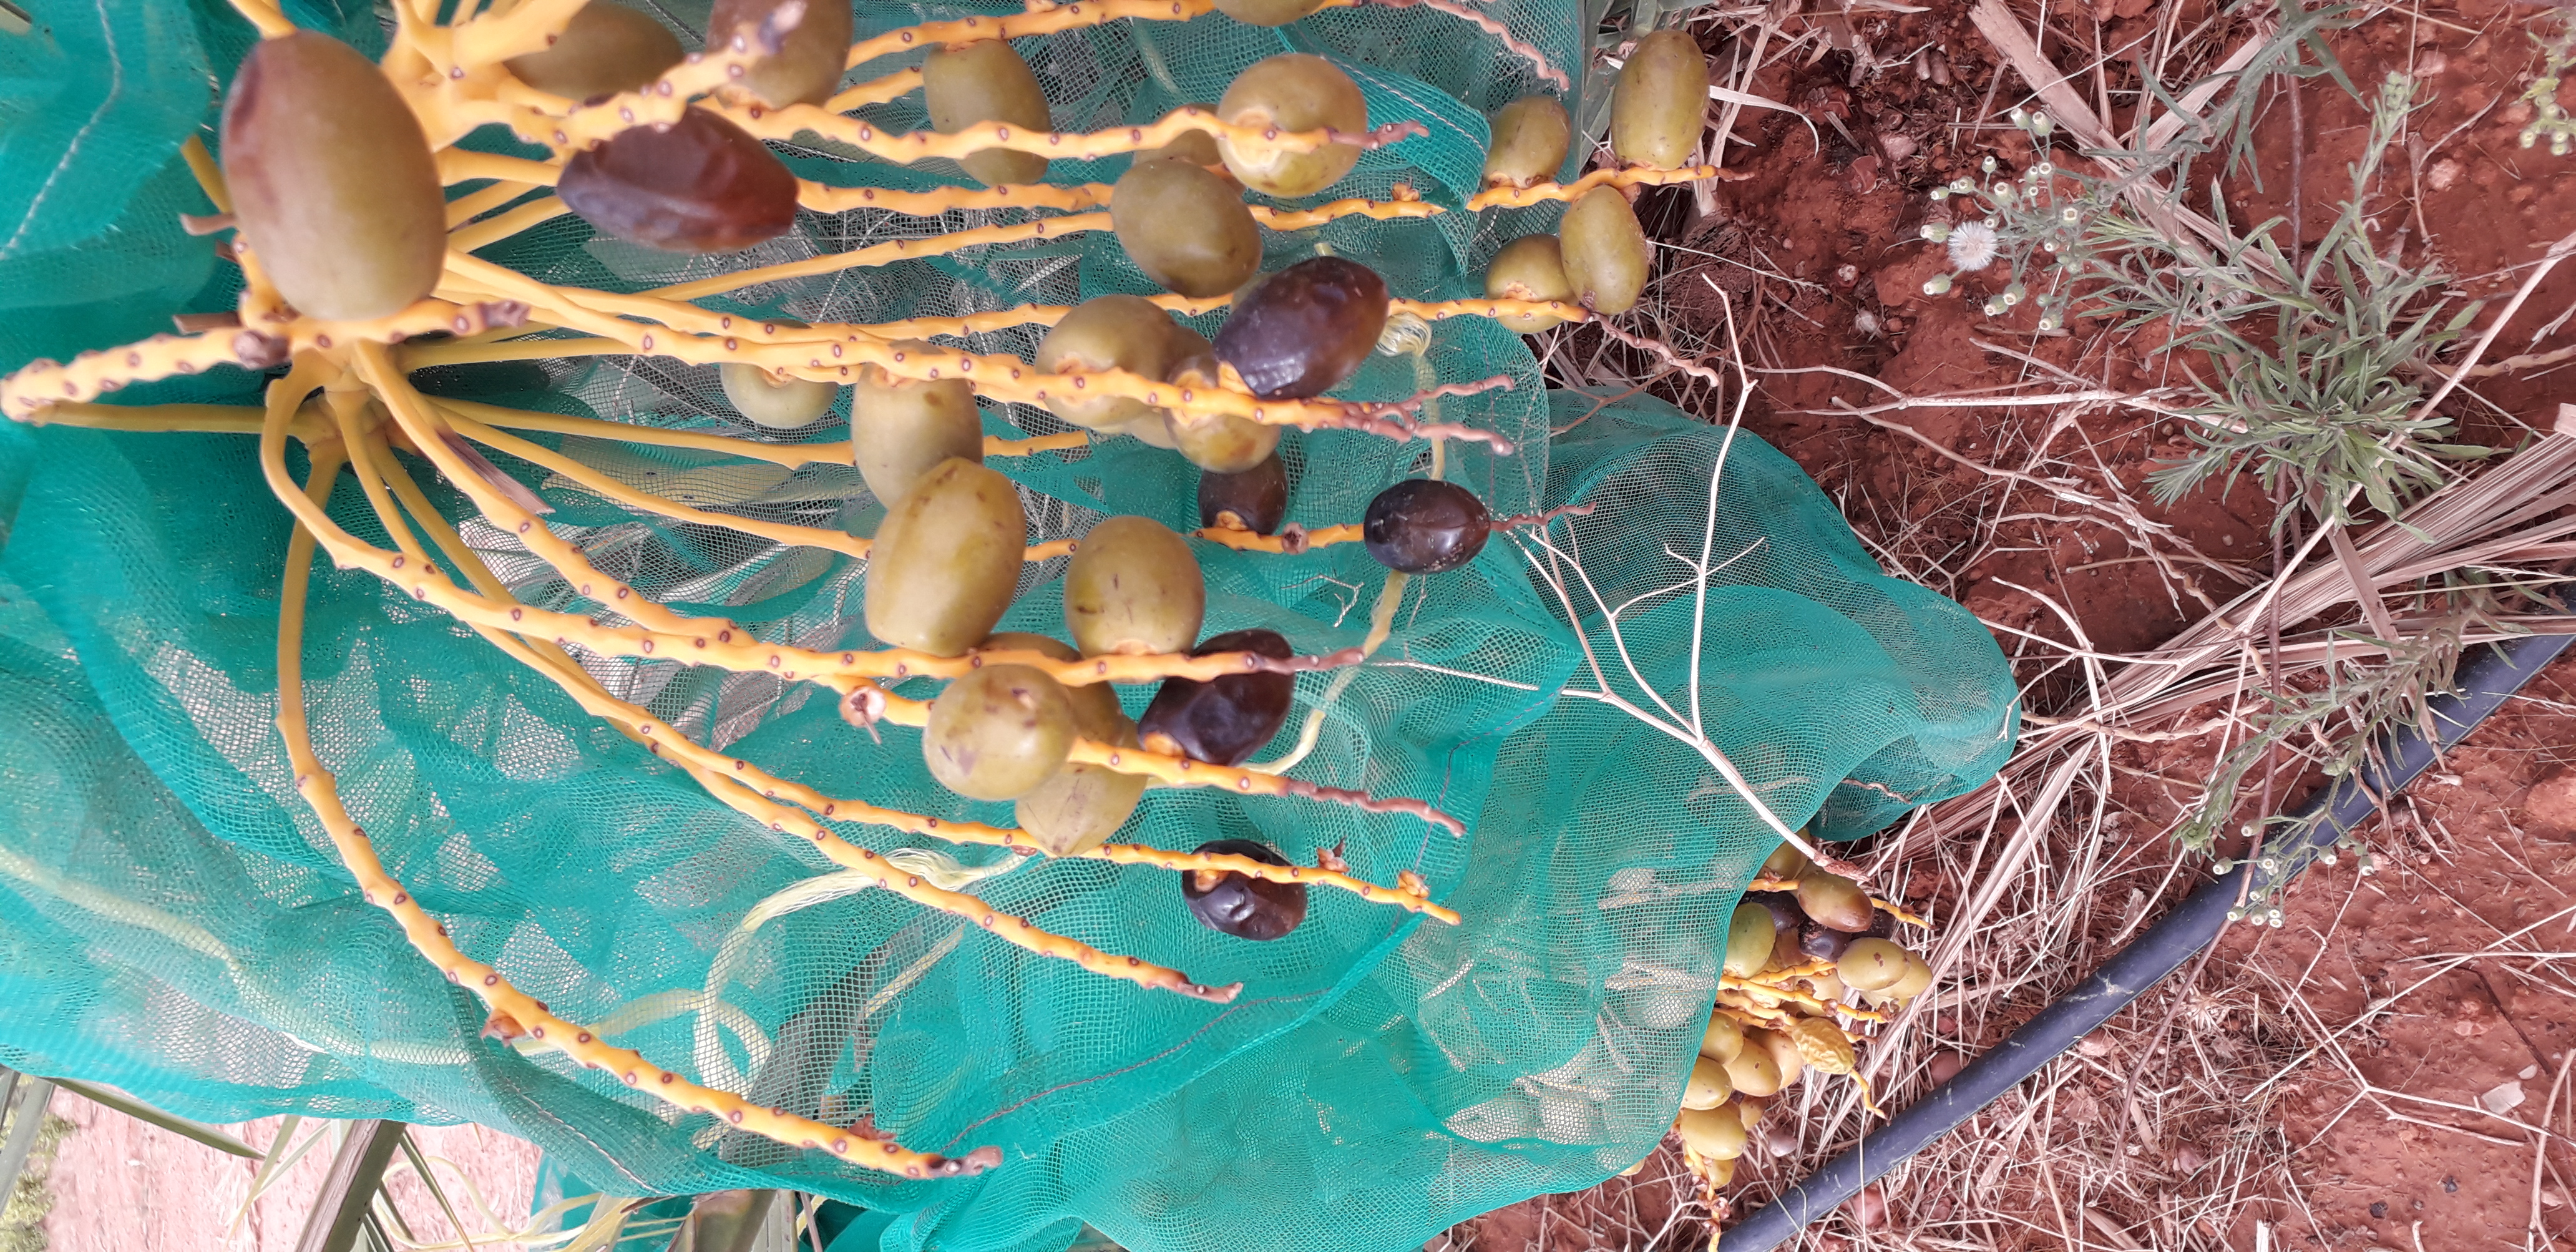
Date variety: kholt